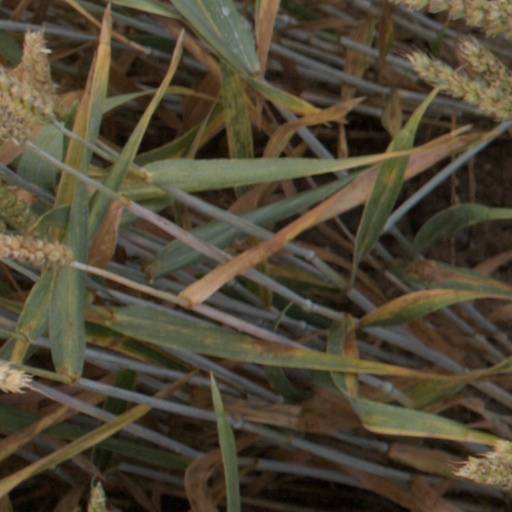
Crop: wheat